John Heathcote (cricketer)

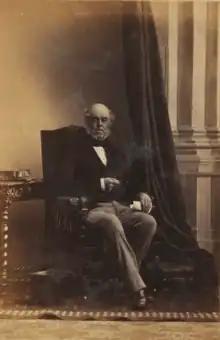
Portrait photograph (1860) by Camille Silvy

John Moyer Heathcote (9 November 1800 – 27 March 1892) was the son of John Heathcote. He was an English first-class cricketer who played for Cambridge University in two matches in 1820, totalling 33 runs with a highest score of 19.